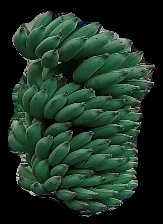
Variety: elakki-bale
Grade: grade1